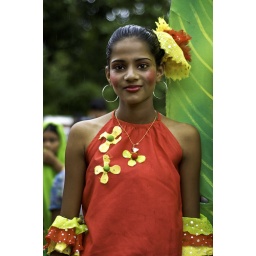
Miss Goa 2009 ! Portrait of a colorful girl at Bonderam in August 2009.